Otto zur Strassen

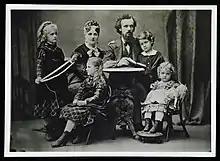
Otto zur Strassen at the age of six (at right, with his head on his father Melchior's shoulder)

Otto was the son of sculptor Melchior Anton and his wife Cecilia. He studied natural sciences at the Universities of Leipzig and Freiburg, obtaining his doctorate in 1892 at Leipzig with a dissertation on "Bradynema rigidum". After graduation, he furthered his education in Naples and in Russia. In 1901 he became an associate professor of specialized zoology at Leipzig, later working as a full professor of zoology at the University of Frankfurt am Main (1914–1935). In 1922/23 he served as university rector.